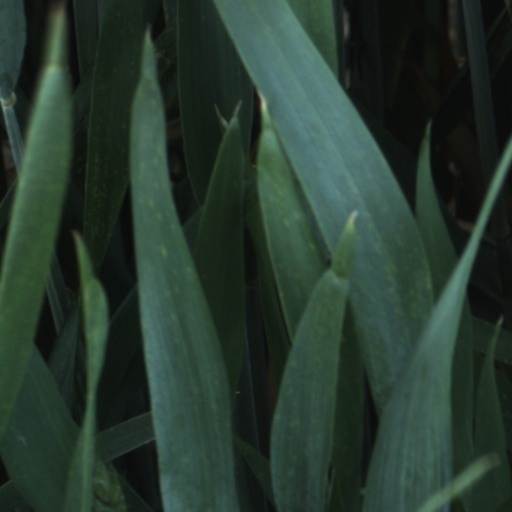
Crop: wheat